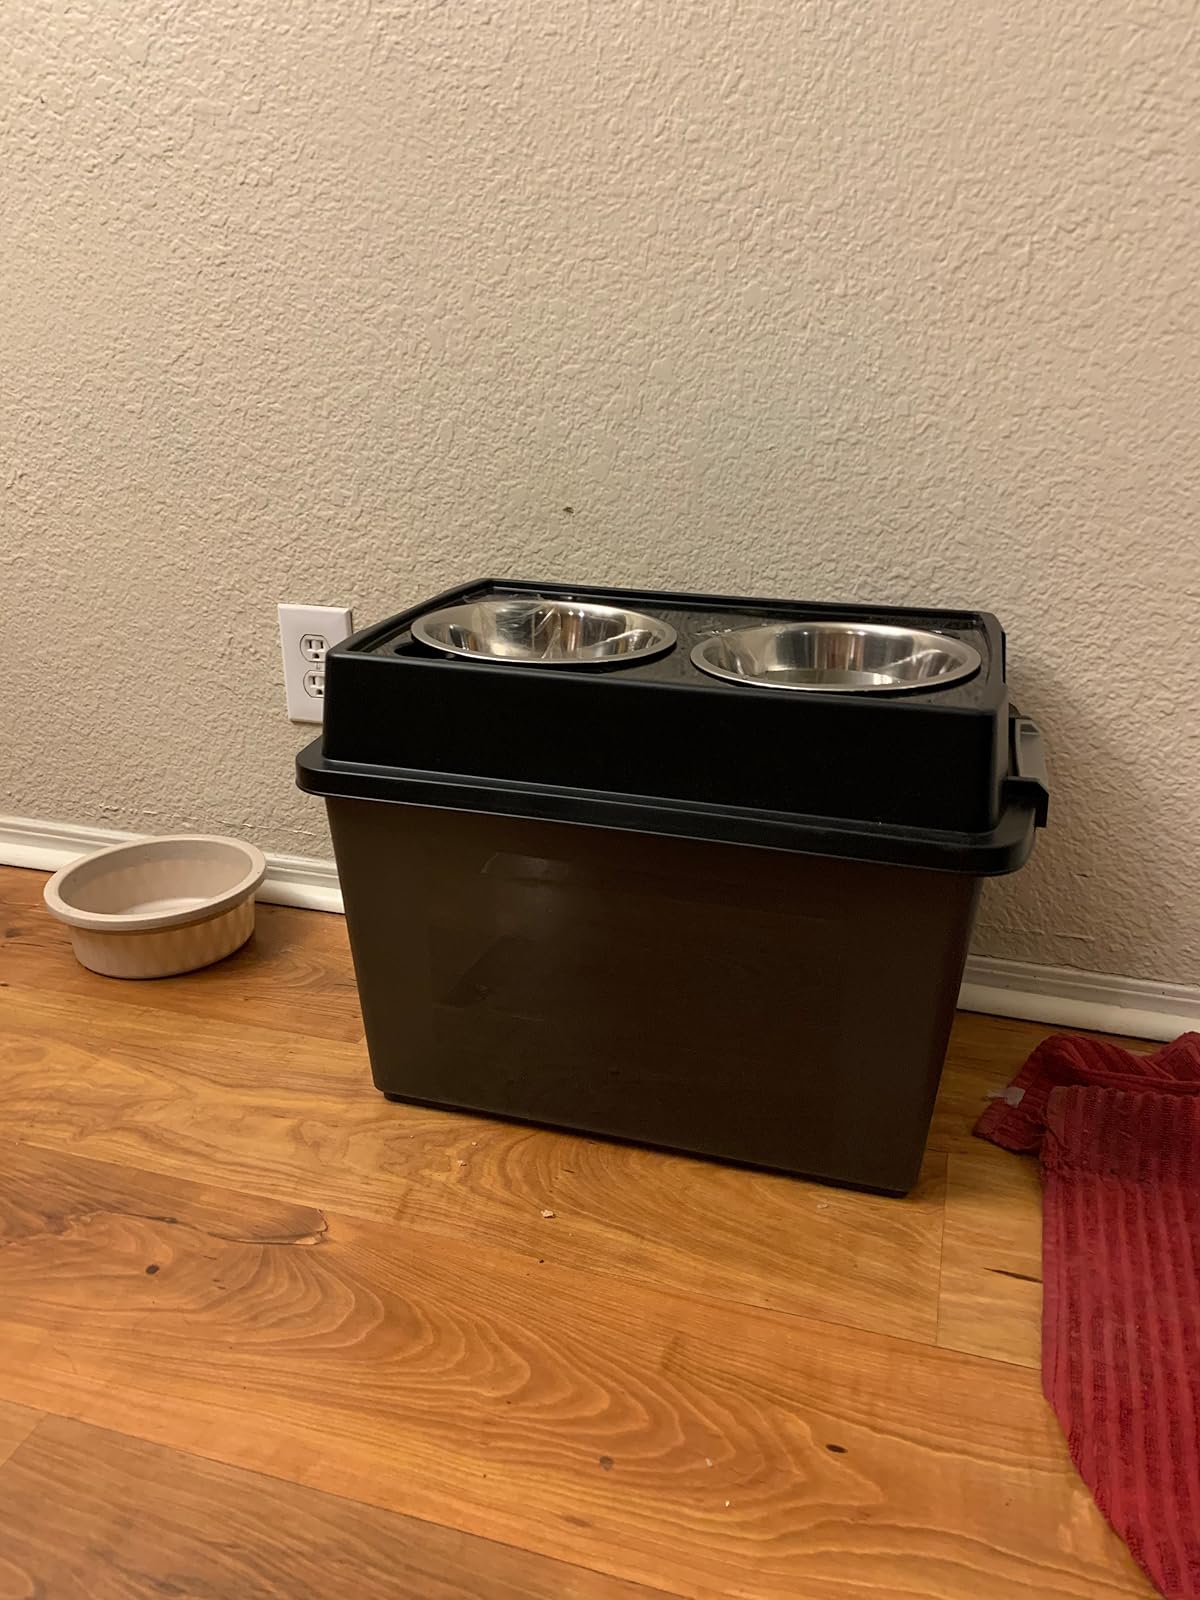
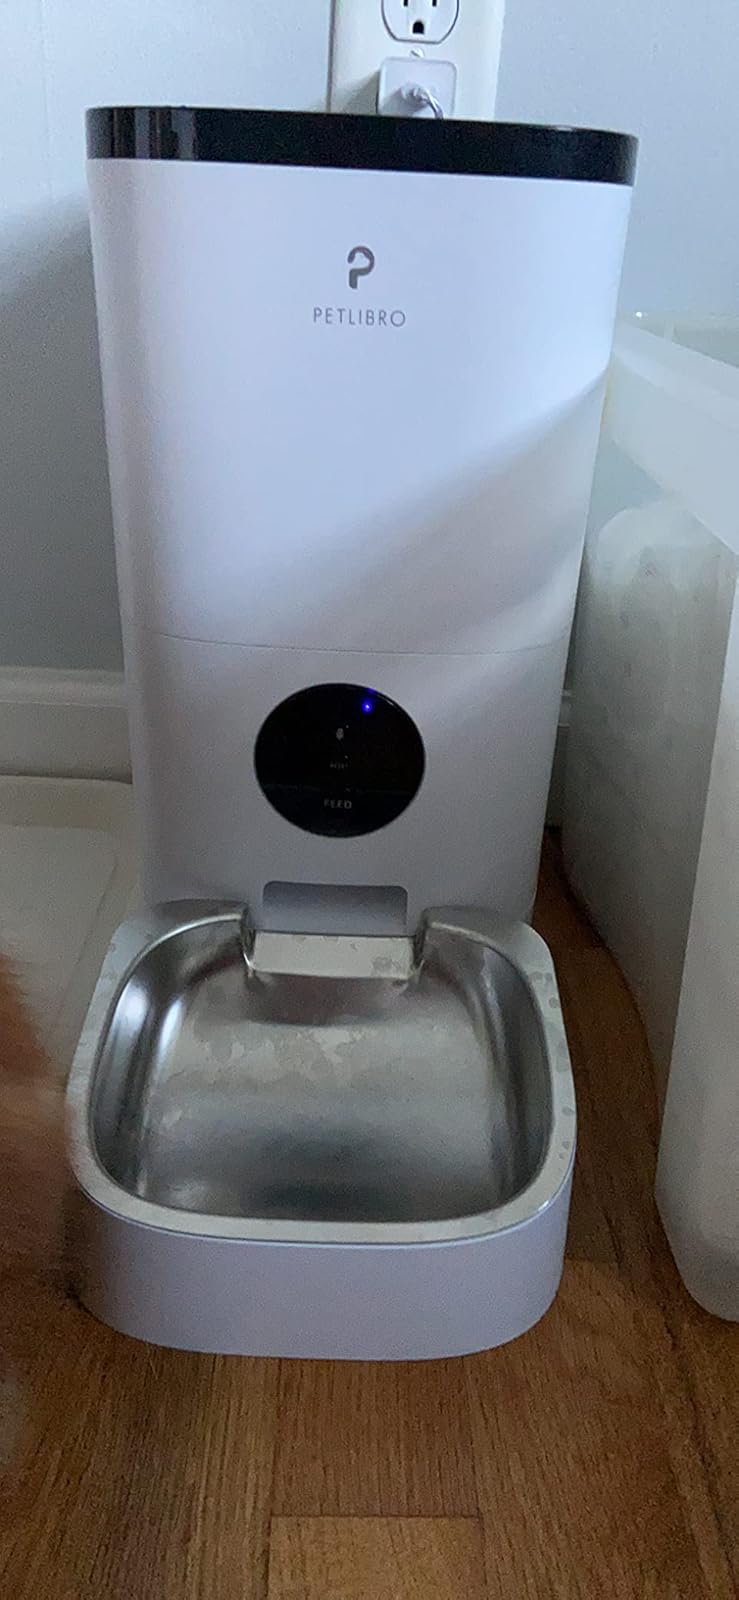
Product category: items_feeder
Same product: no